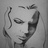
Emotion: sad